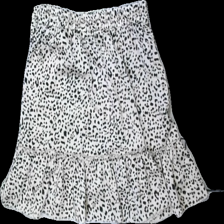
View: back
Type: Skirt
Category: Ladies
Brand: Not in the list
Brand text on label: ? (tre stjärnor)
Colors: Beige, Black
Material: 100% polyester
Pattern: Animal print
Cut: Regular
Size: M
Season: All
Holes: Major
Damage: hål
Damage location: middle center
Damage 2 location: bottom center
Price range: <50
Recommended usage: Export
Description: leopardmönstrad kjol med hål i mitten